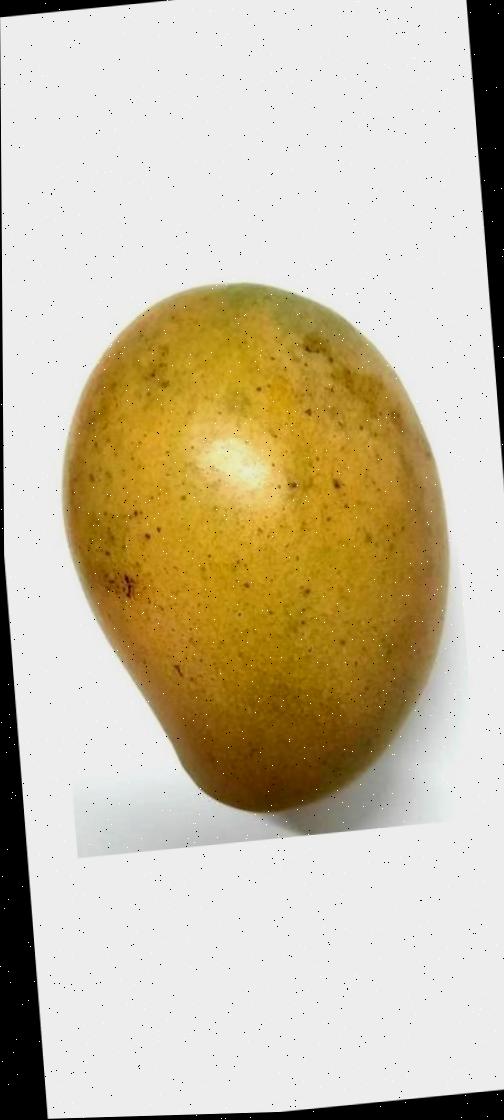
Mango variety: Shada